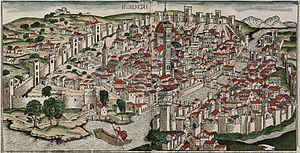
La république de Florence, aussi connue sous le nom de République florentine, est un ancien État italien, prenant place autour de la ville de Florence en Toscane. Fondée après la révolte du peuple contre la marche de Toscane après la mort de Mathilde de Toscane, en 1115, la Commune est dirigée par la seigneurie de Florence, mais est régulièrement confrontée aux guerres d'influences entre les différentes factions, clans et familles florentines cherchant à prendre le pouvoir sur la cité.